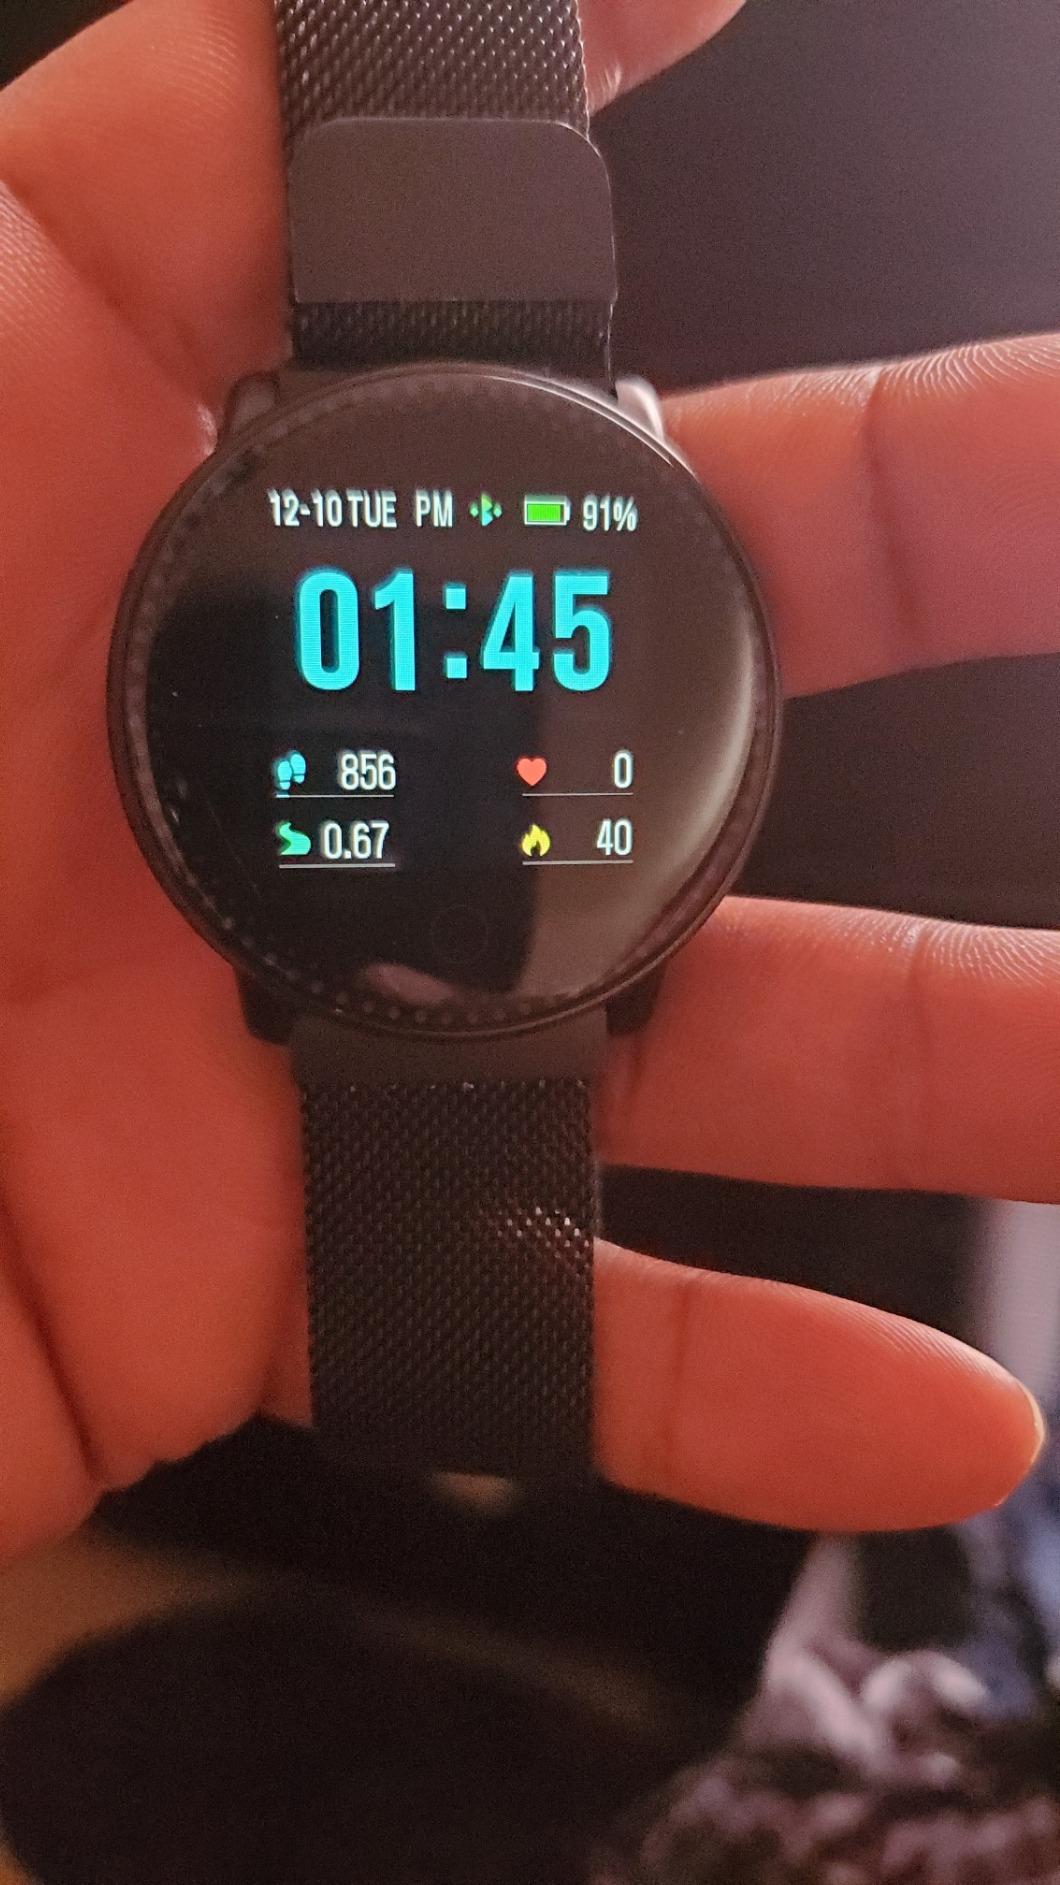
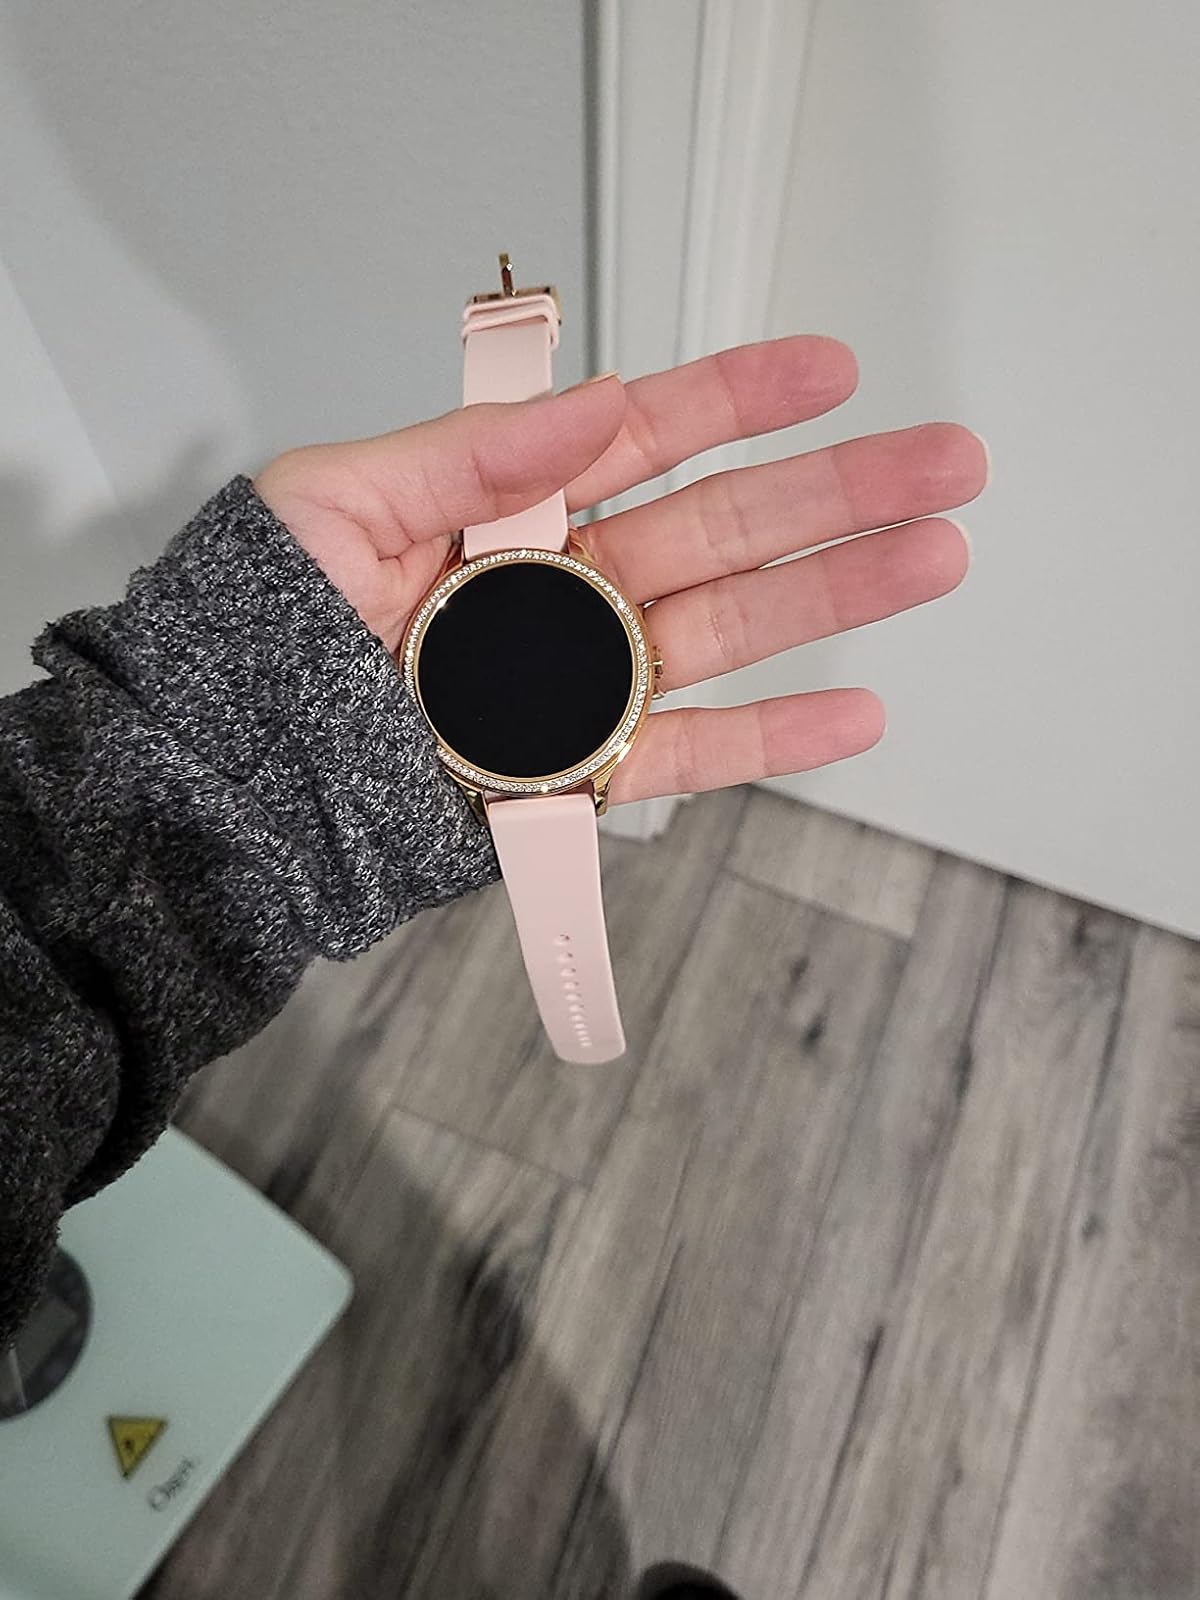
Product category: smartwatch
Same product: no